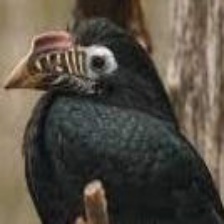
Species: VISAYAN HORNBILL
Scientific name: PENELOPIDES PANINI
ImageNet parent category: hornbill